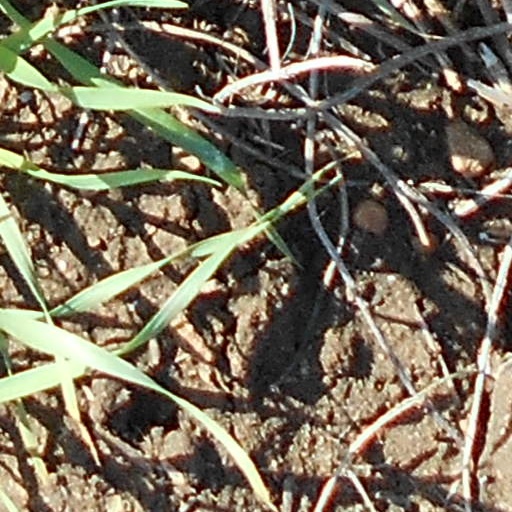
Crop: wheat